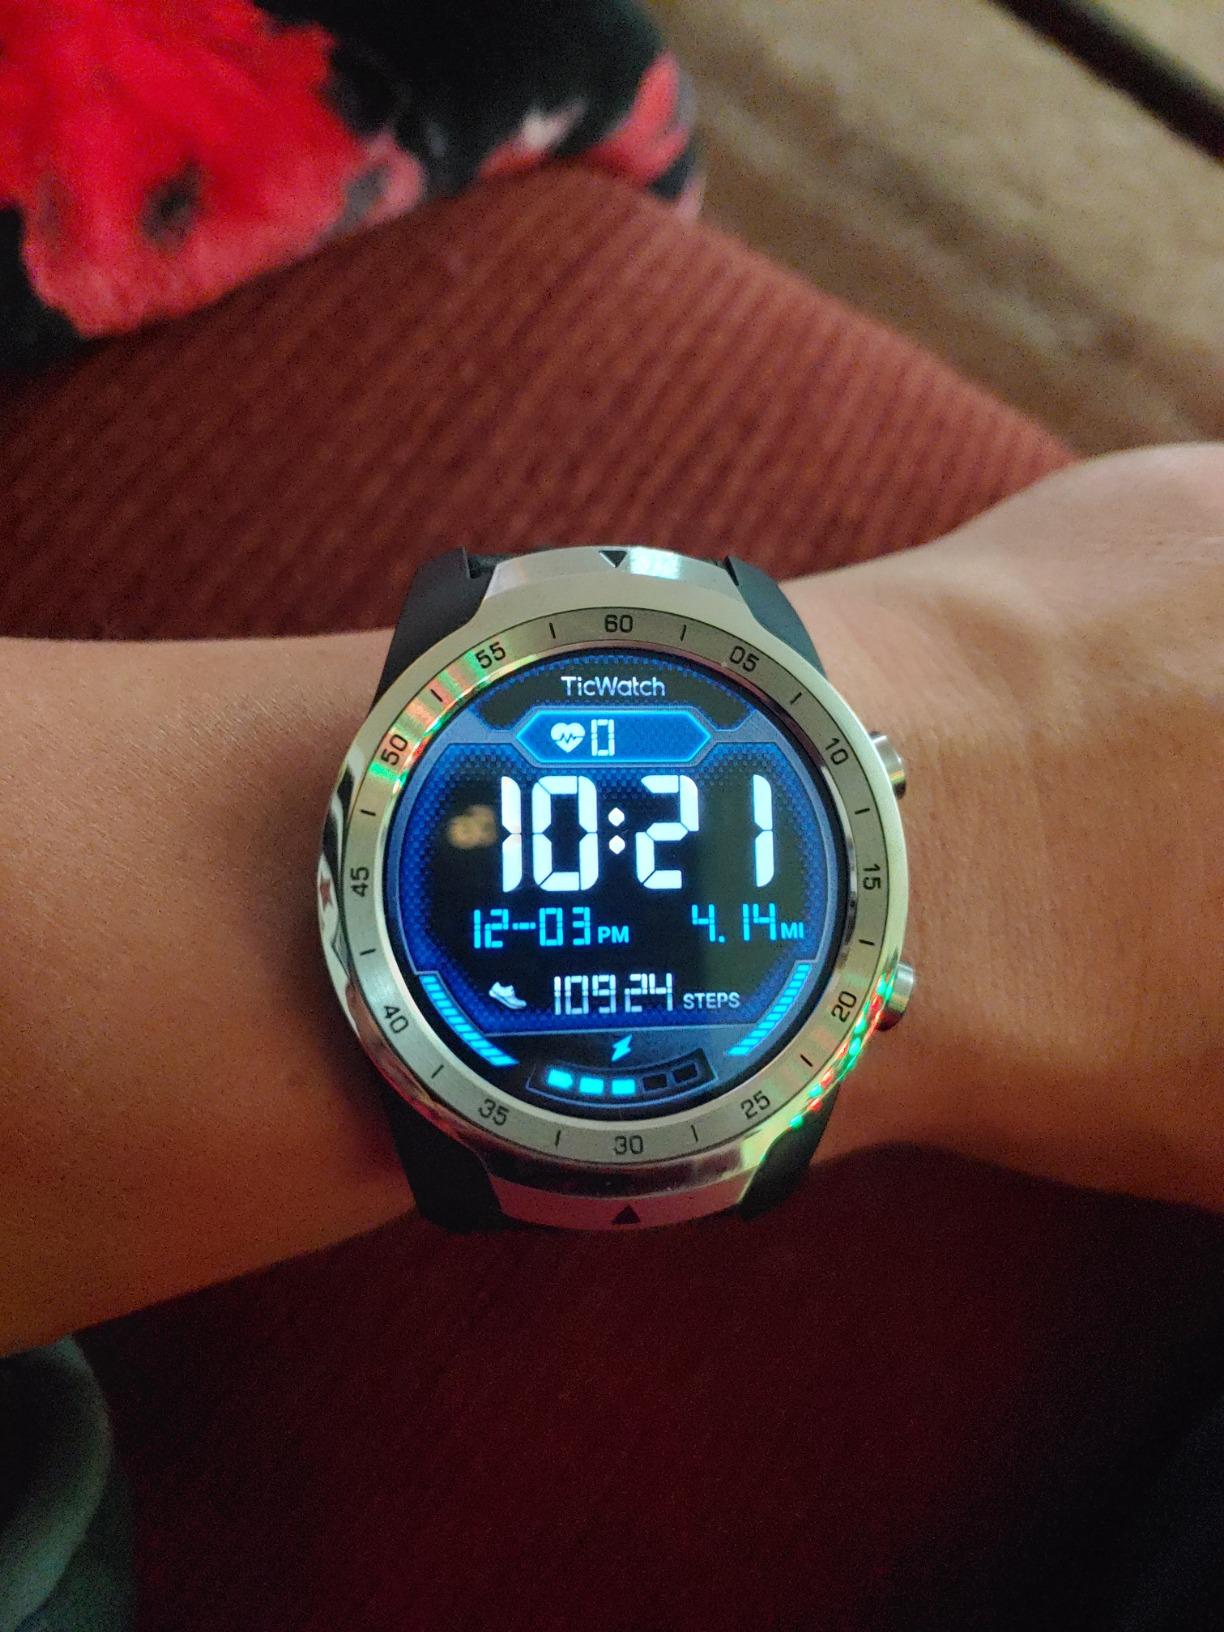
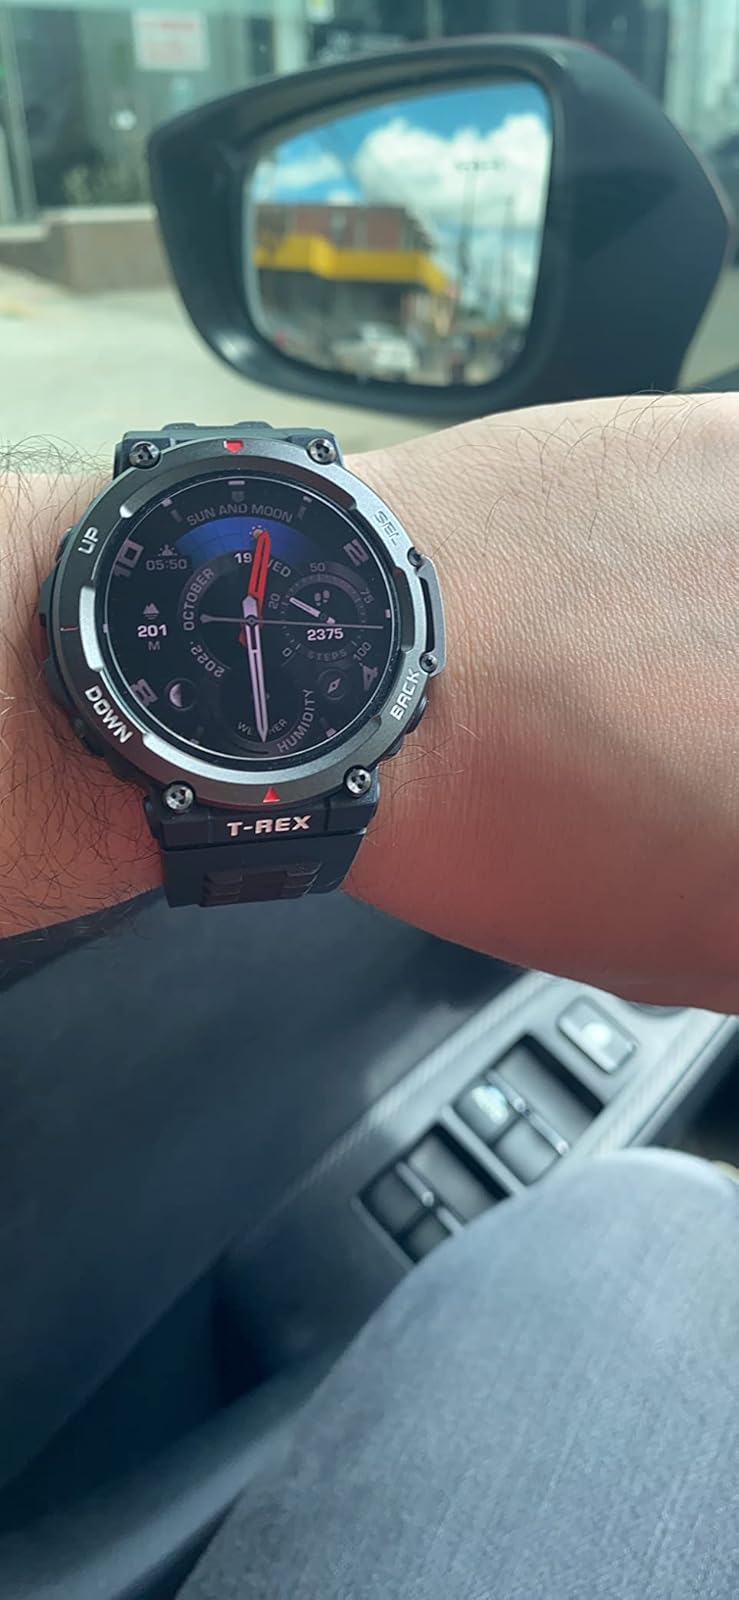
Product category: smartwatch
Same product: no